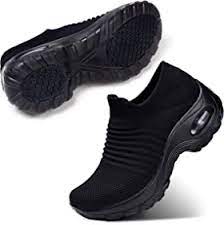
Label: Sneaker